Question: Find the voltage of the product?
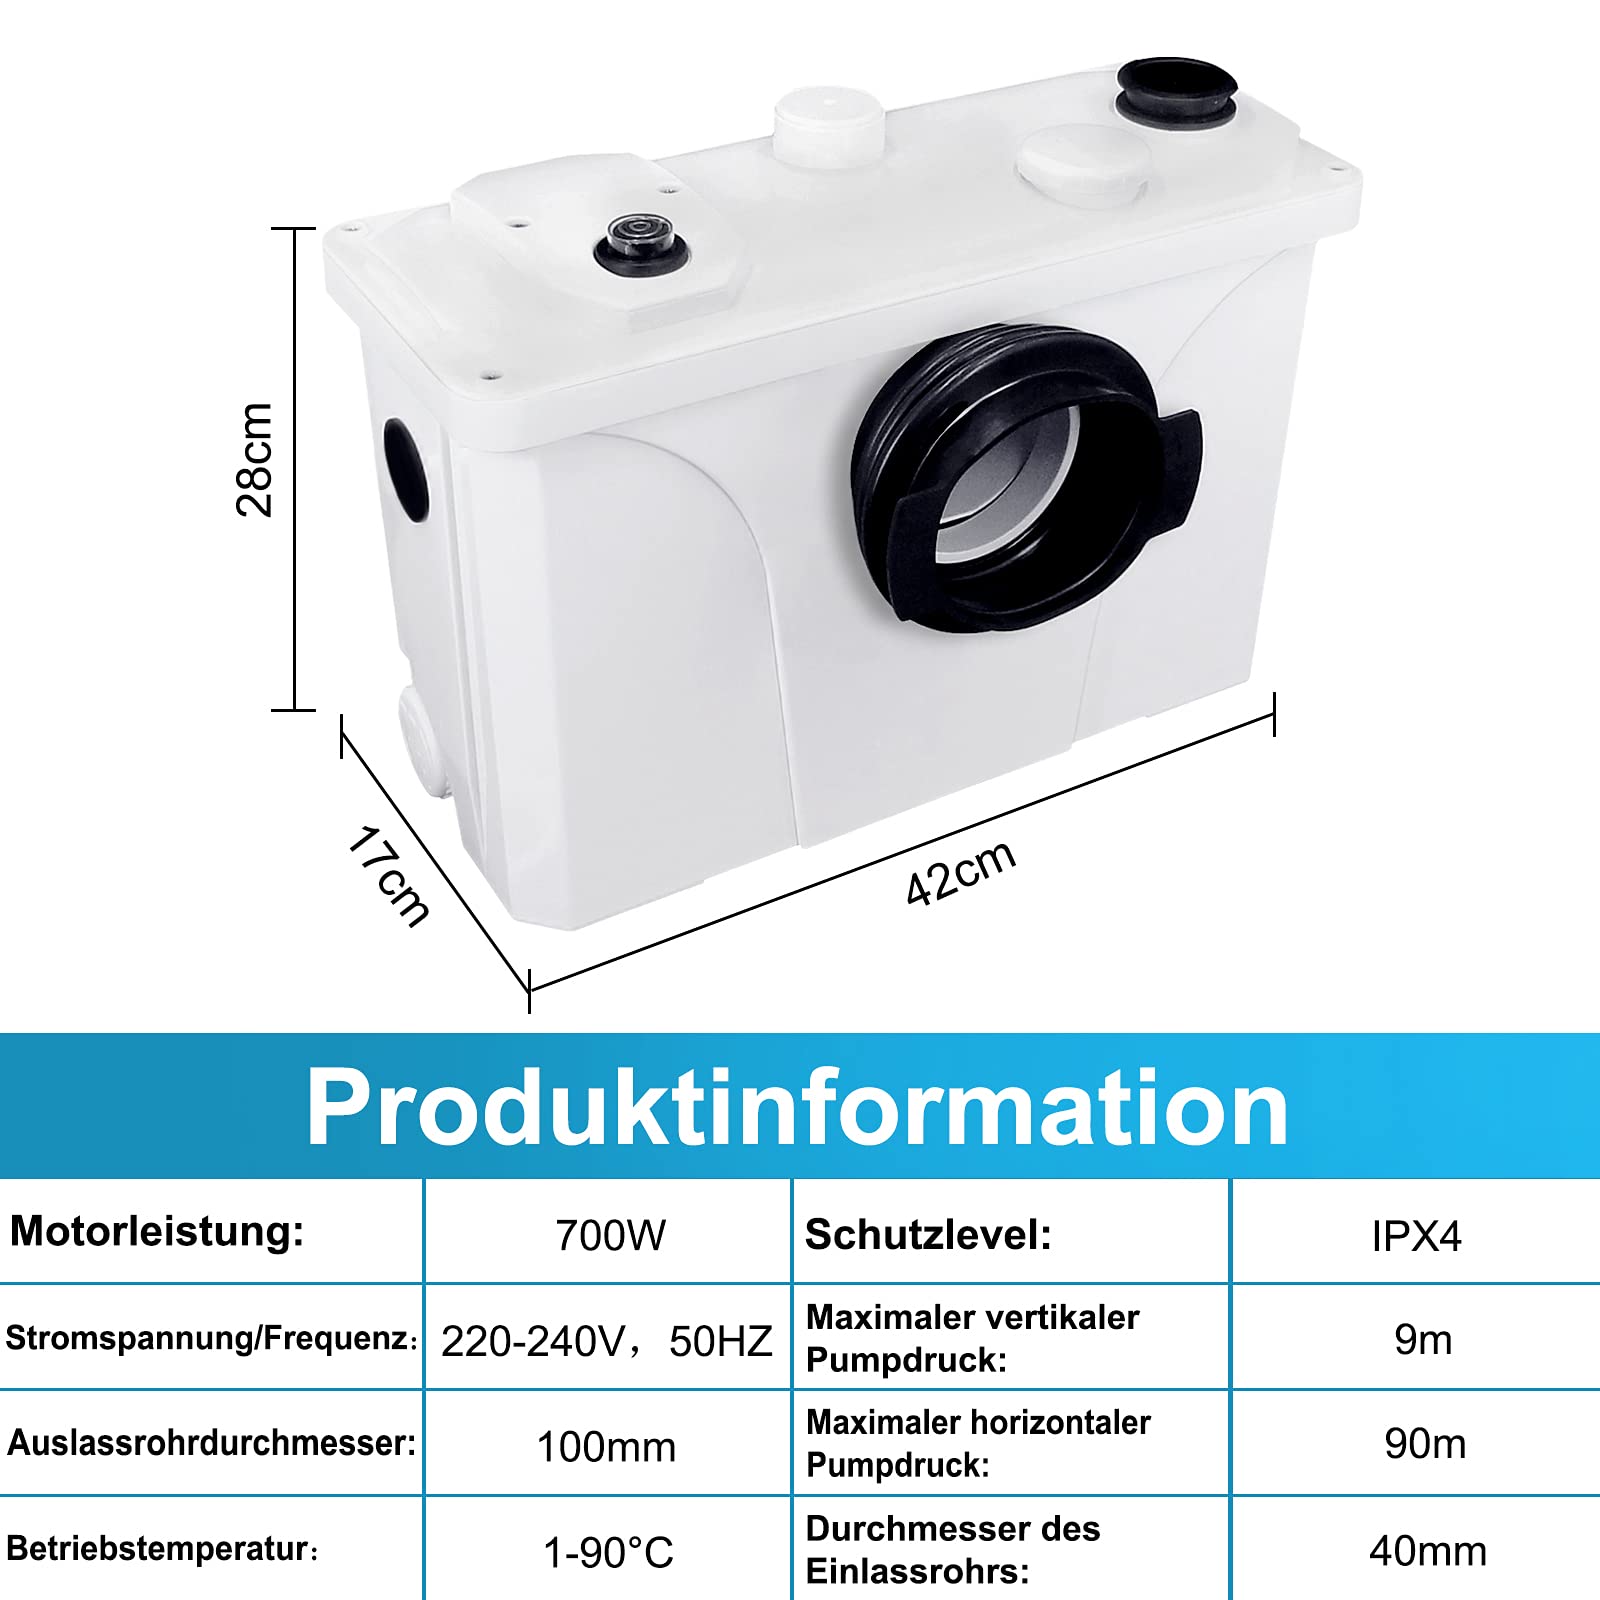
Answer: [220.0, 240.0] volt